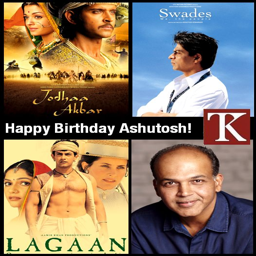
film director is a film director , actor , writer and producer .